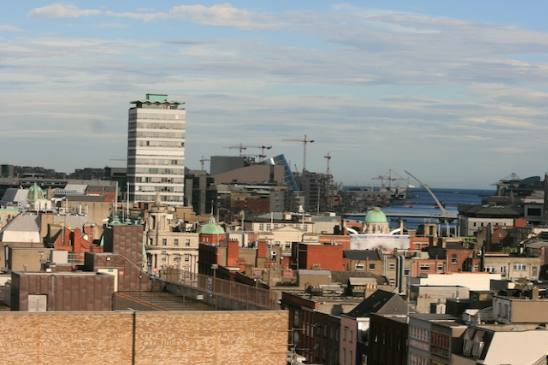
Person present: No